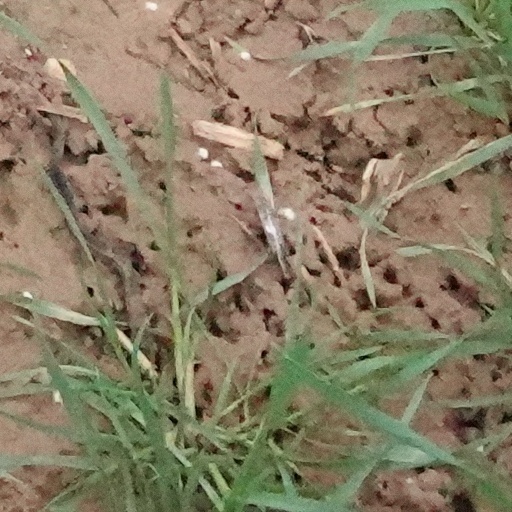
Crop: wheat